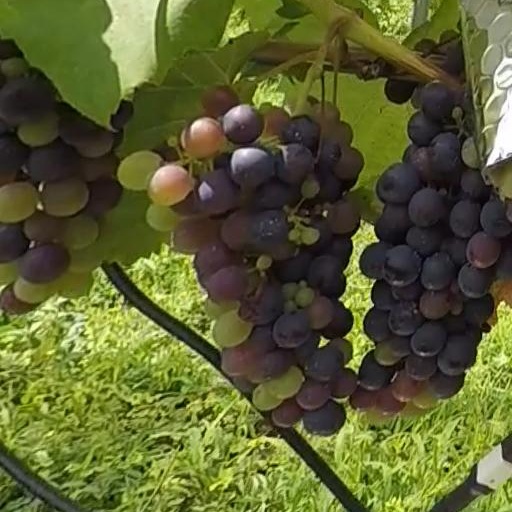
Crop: grape